Ryan Center

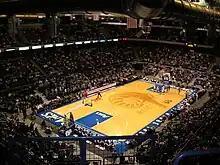
Ryan Center Interior

For the 2013–2014 season Rhode Island introduced a brand new basketball court named after the local jewelry company Alex and Ani.